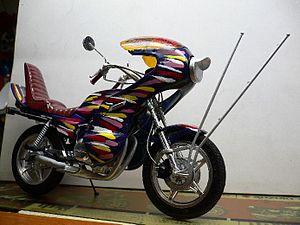
Le terme bōsōzoku désigne au Japon les clans de motards et d'automobilistes juvéniles qui s'adonnaient à la conduite dangereuse en faisant un maximum de bruit, principalement dans les années 1970-1980. Cette contre-culture est associée à la modification de véhicules et à un code vestimentaire. Le terme composé de « bōsō », qui signifie « course folle » ou « conduite imprudente », et « zoku », qui signifie « clan ». Mais on peut aussi voir dans l'élément « bō », le mot « bōryokudan » qui signifie « bandit ».